Otto prints

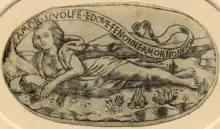
Reclining semi-naked nymph(?); the inscription "love desires loyalty, and where no loyalty is, neither is there love". Unique impression, 98 mm wide.

The Otto prints are leading exemplars of the "fine manner" in early Florentine engraving, distinguished from the "broad manner" initially by the width of the typical engraved line. The "fine manner" is associated with Baccio Baldini almost entirely on the word of Giorgio Vasari, who only arrived in Florence forty years after Baldini's death in 1487 (the date of his death is otherwise the only documentary information we have about Baldini).